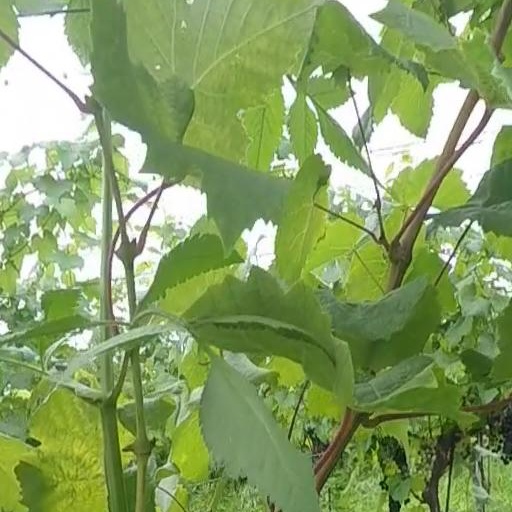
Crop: grape